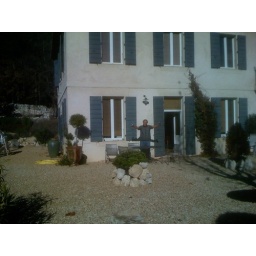
The brilliant conversationalist, Parseh Akchatel, inviting me to yet another glass of red wine in his back garden